Alexandru Sihleanu

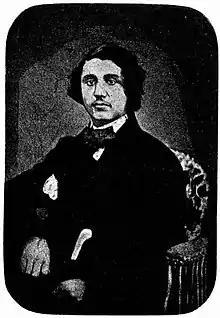
Alexandru Z. Sihleanu

Born in Bucharest to "paharnic" (royal cup-bearer) Zamfirache Sihleanu, he spent his childhood at the Sihlele estate. He began school at Saint Sava Academy, followed by Lycée Louis-le-Grand from 1852, and took up but abandoned the study of law. He was high school classmates with Alexandru Odobescu, his first biographer. Sihleanu returned home in 1855, contributing to "Concordia" and writing verses, which he collected into his only book. Titled "Armonii intime" and containing 24 poems, it was published two months before his death of, as Odobescu put it, "an extraordinary disease, unknown even to doctors, a sad phenomenon of nature". Two other poems appeared posthumously, in "Concordia" and "Românul". The original 1857 edition of his book appeared again in 1871, with a preface by George Crețianu; another edition came out in 1896, and Nicolae Iorga published yet another in 1909. His Romantic verses are of a Byronic cast; invoking the cosmic and the fantastic, they anticipate Mihai Eminescu's motifs.